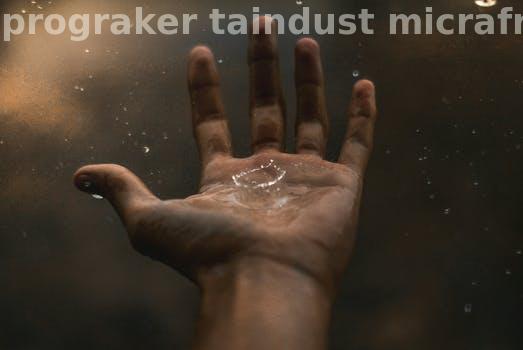
Label: Watermark